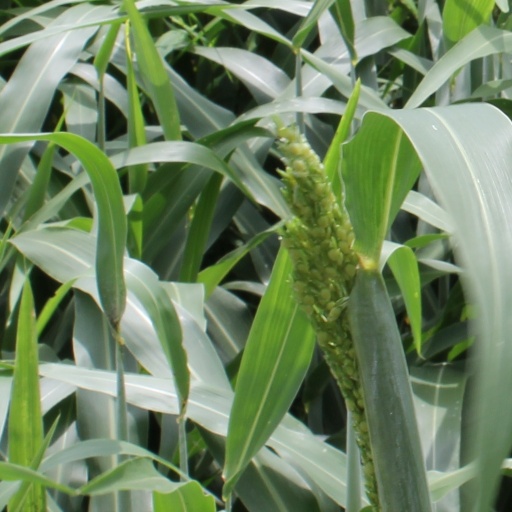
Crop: sorghum